Wem

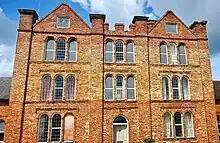
Hawkstone Abbey Farm

The town and wider community has held cultural programming and a Midsummer events to celebrate its association with William Shakespeare; this has also included charity openings of normally private woodlands and drama.